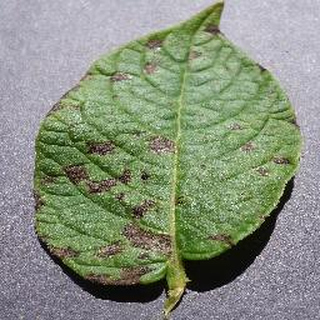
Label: potato_early_blight